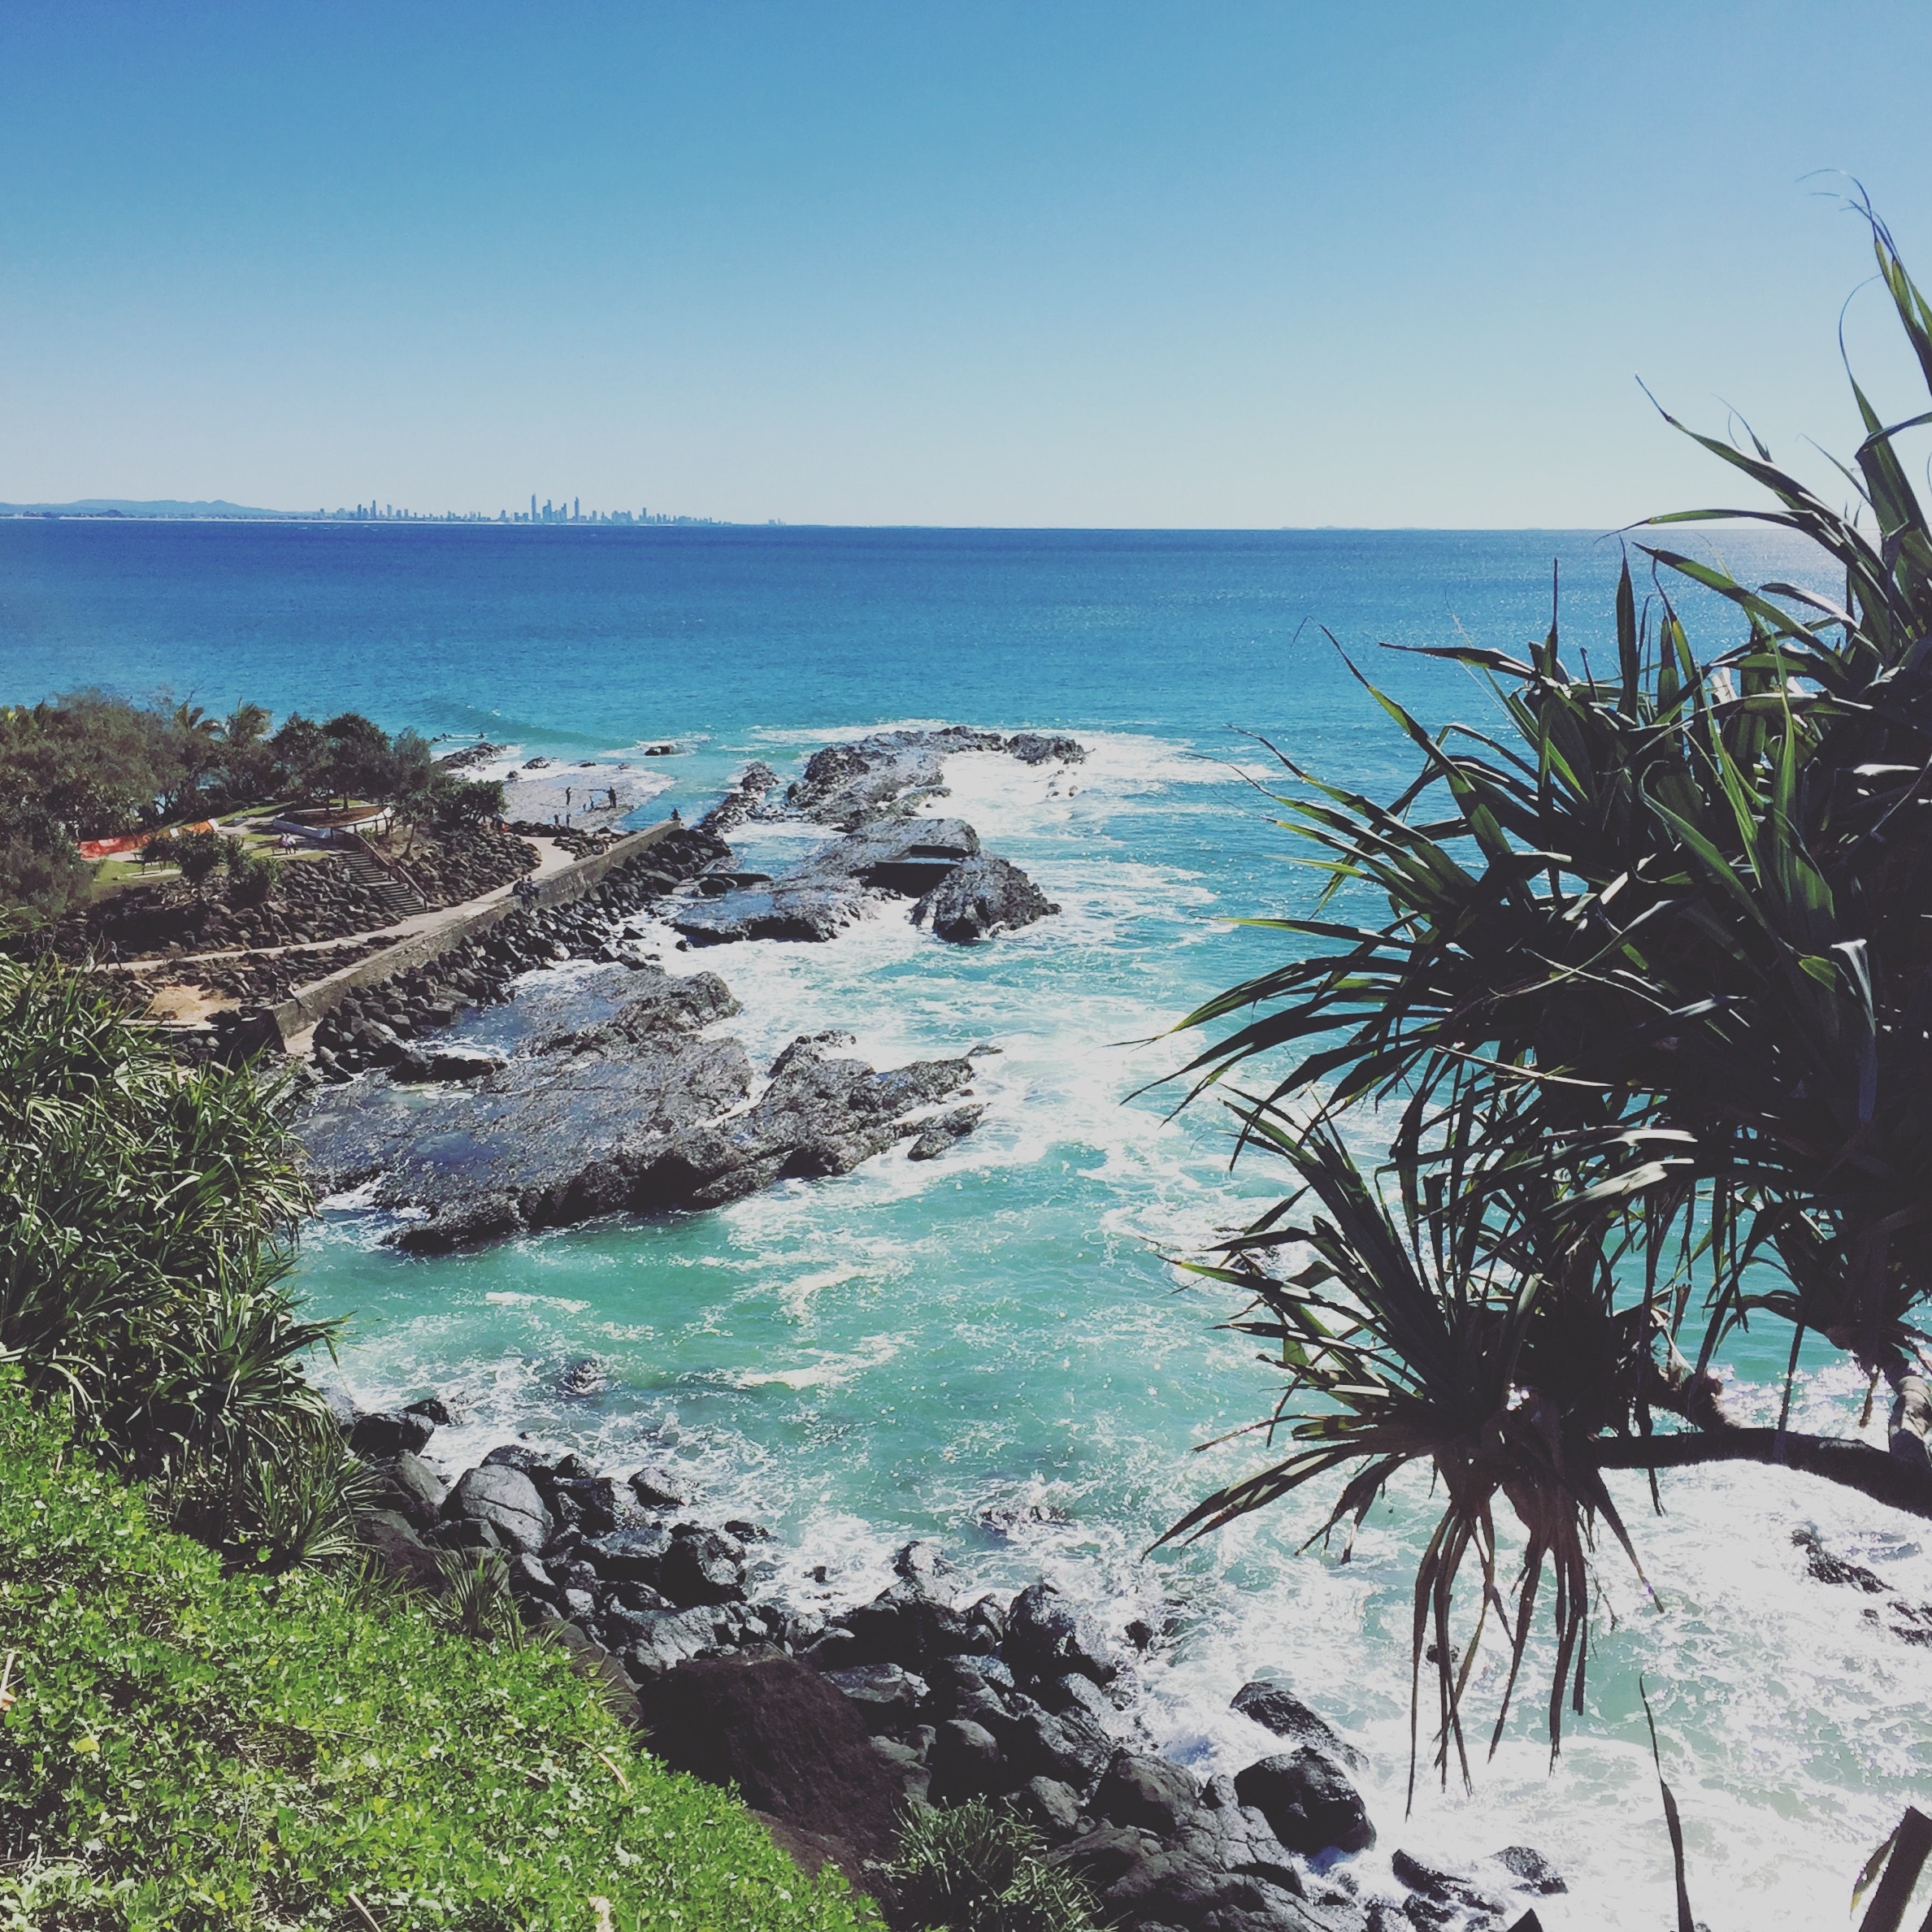
beach, sea, coast, ocean, shore, vacation, cliff, cove, bay, terrain, body of water, cape